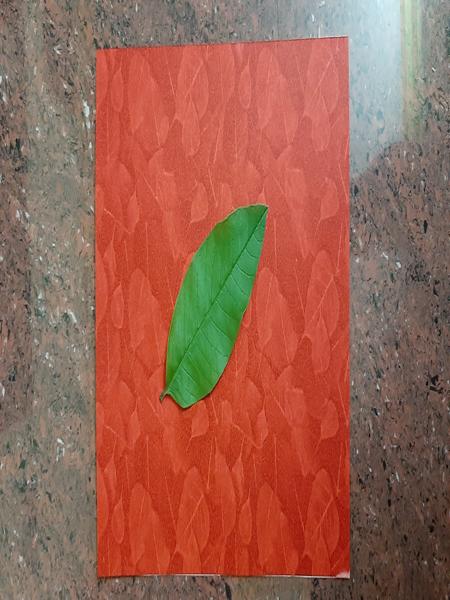
Plant: Guava